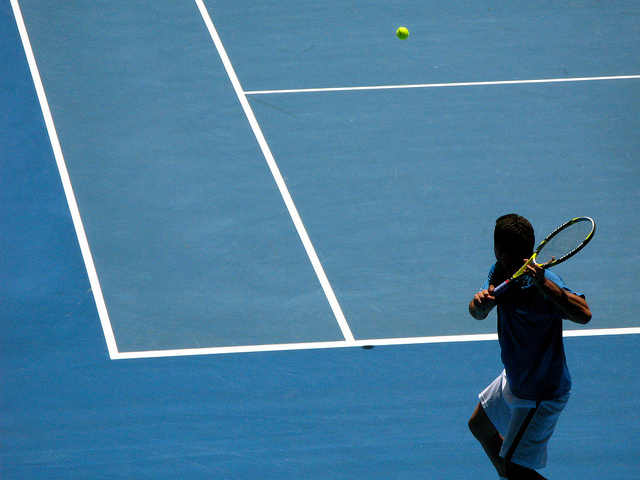
vận động viên tennis nam đang cầm vợt thi đấu trên sân